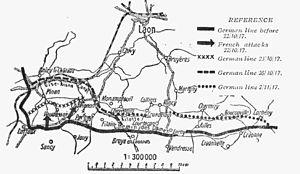
Le Chemin des Dames ou RD 18 CD est une route départementale française dans le département de l'Aisne entre Laon, Soissons et Reims, en France.